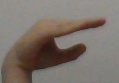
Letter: jeem